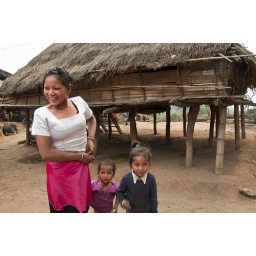
A Bulang Mother and children outside her house in Nongyang, Xishuangbanna, Yunnan Province. The family pig is in the background.